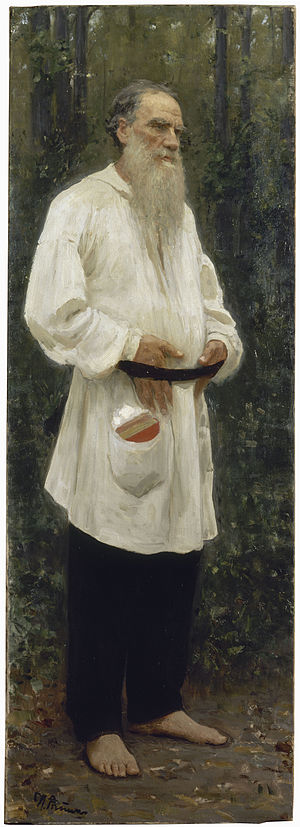
Ilja Repin / Galleri
Ilja Jefimovitj Repin var en russisk/sovjetisk maler.